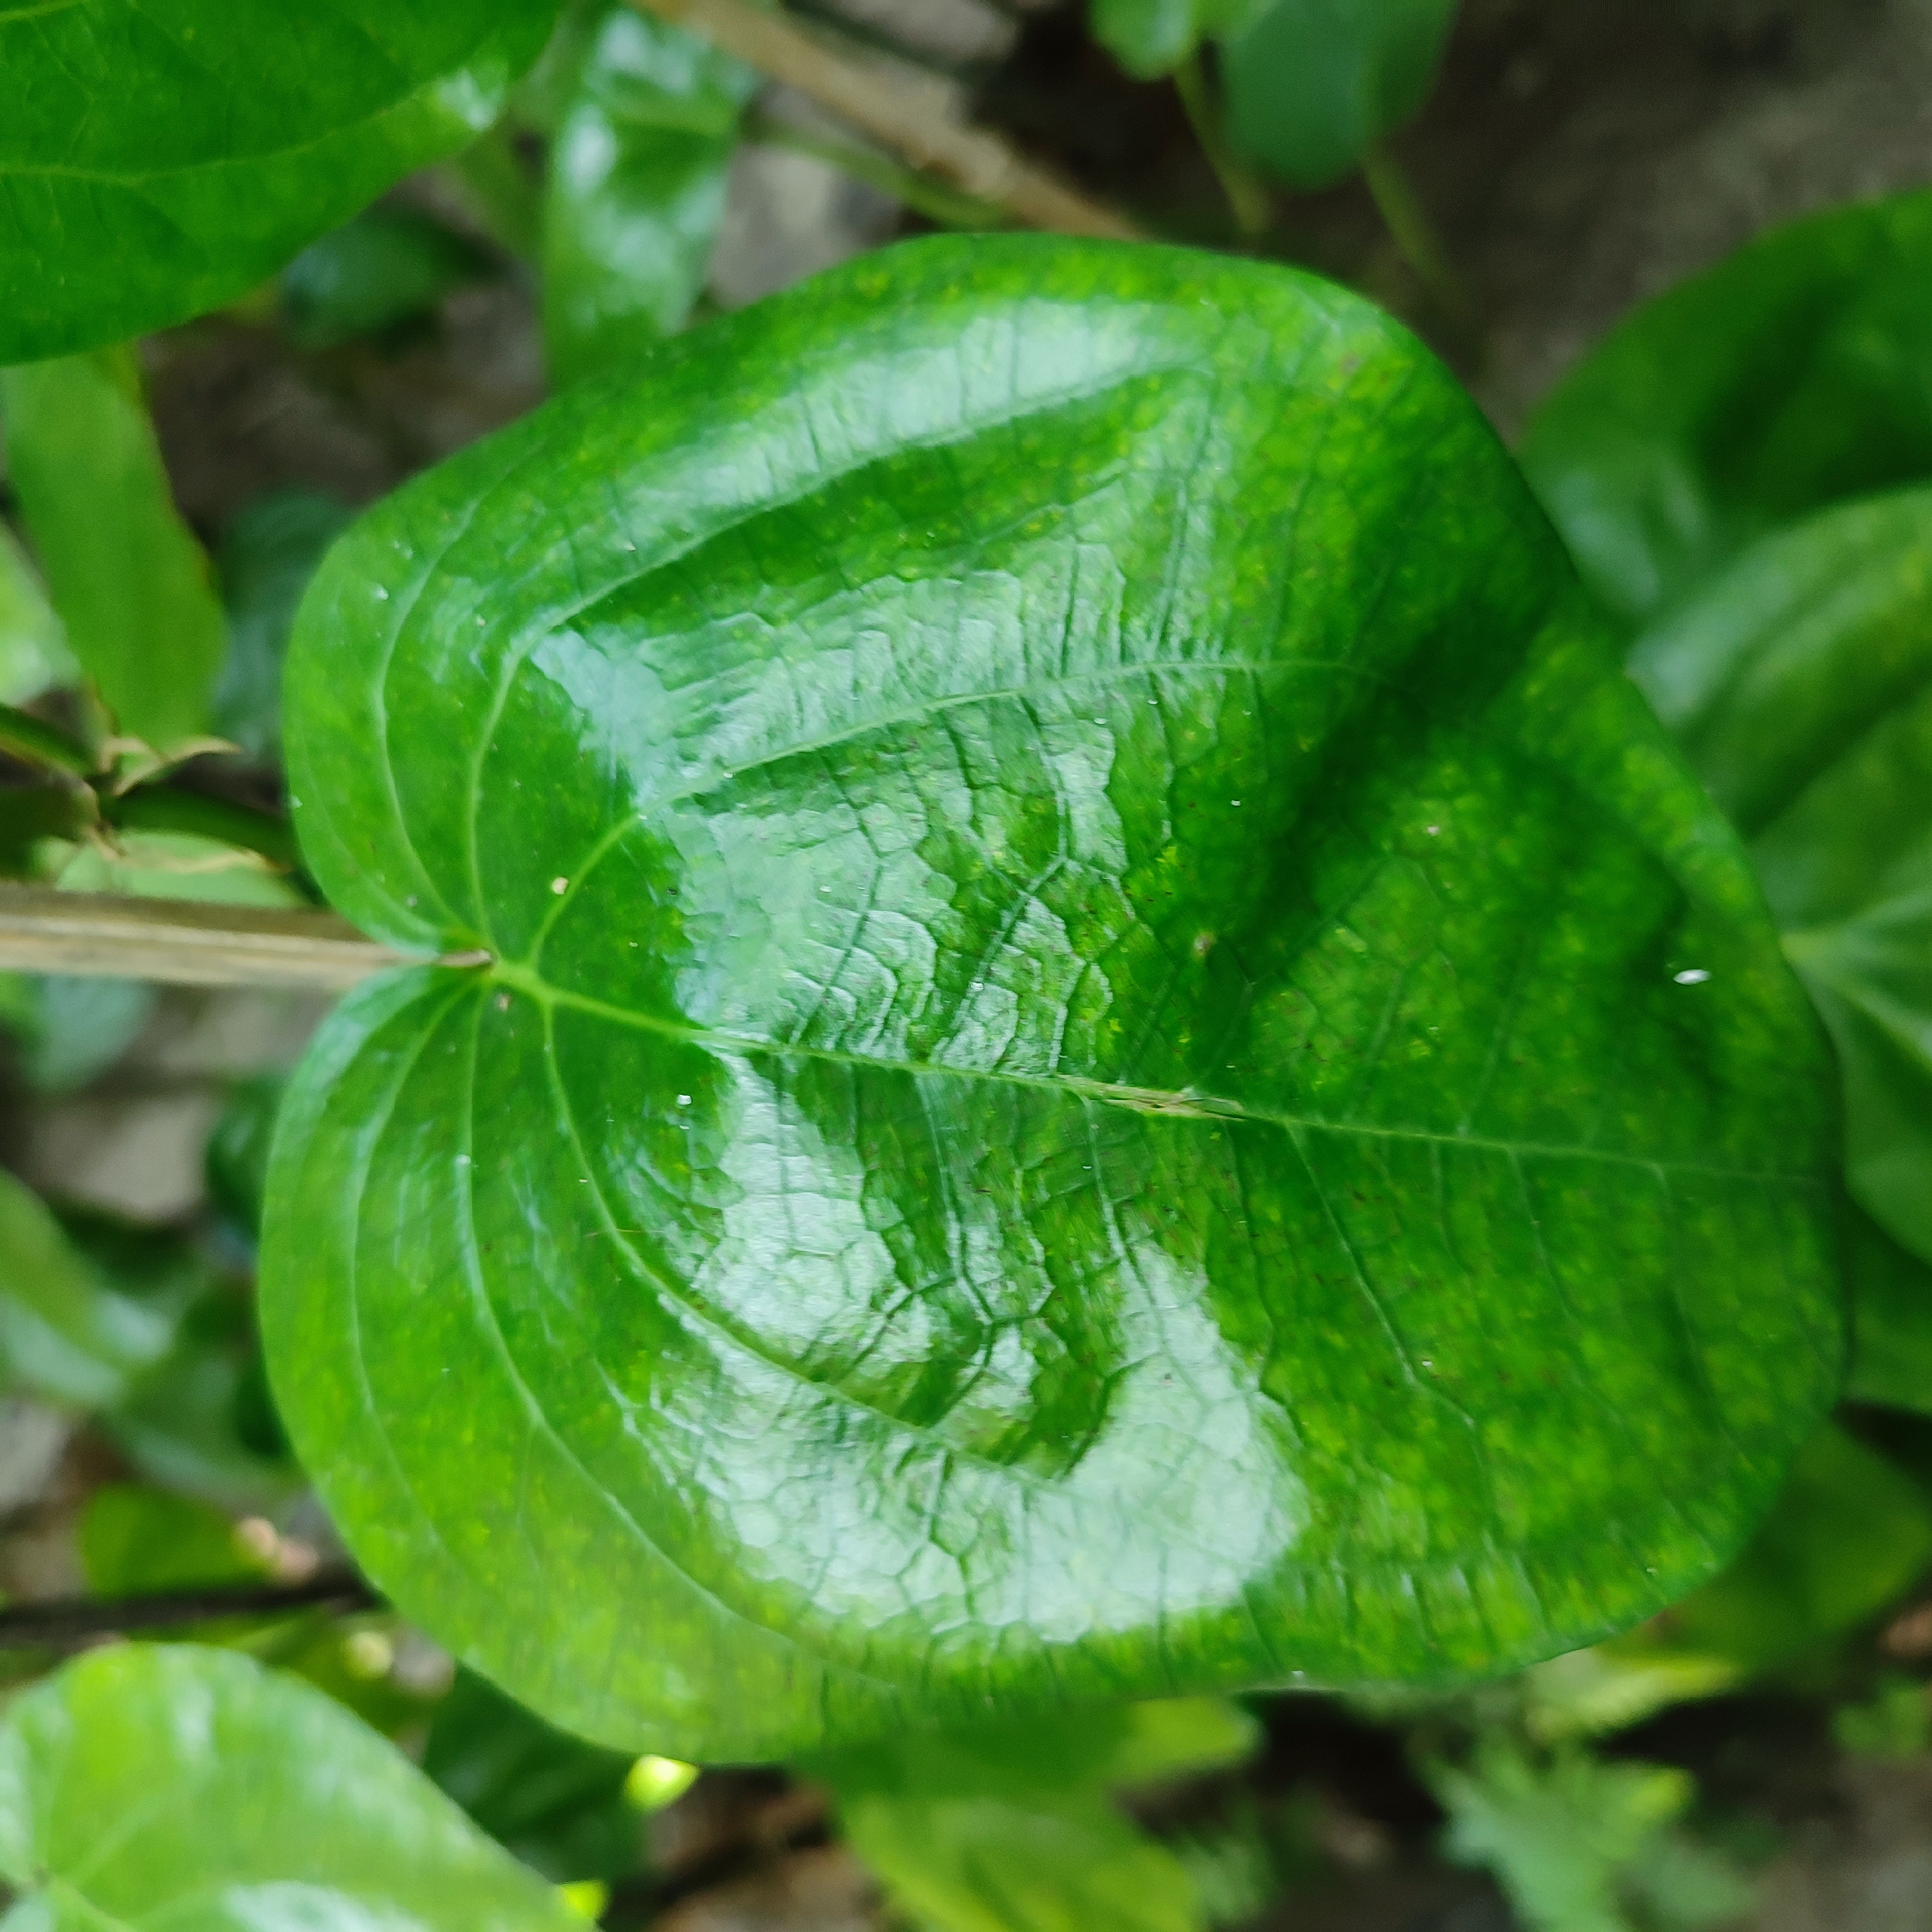
Label: Healthy_Leaf